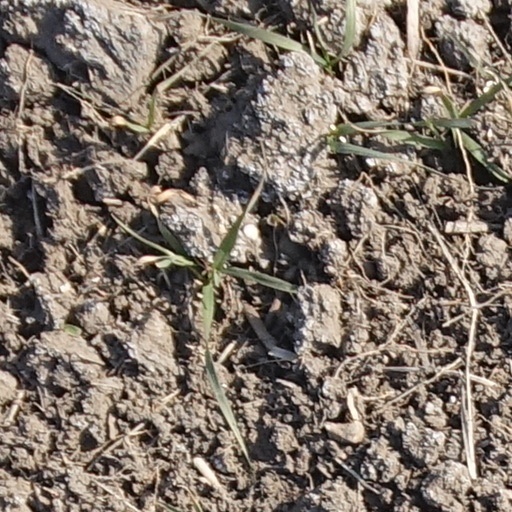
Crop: wheat